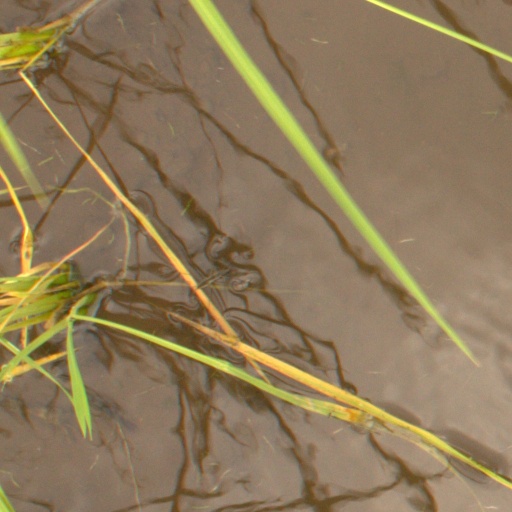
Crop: rice